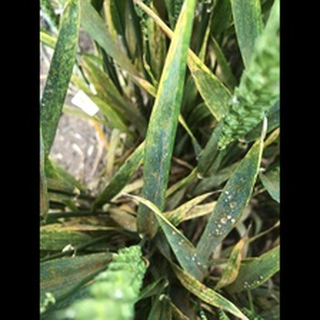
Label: wheat_brown_rust